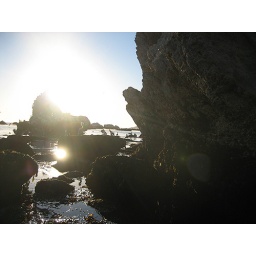
Bright sunlight over bird covered rocks